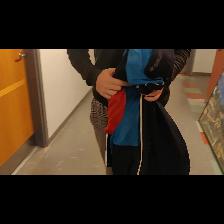
Label: Human